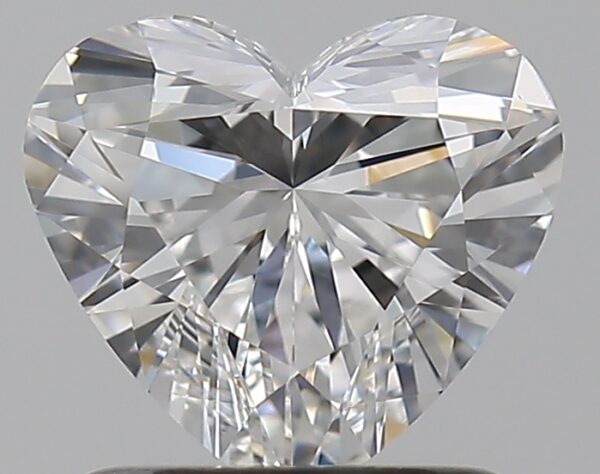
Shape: heart
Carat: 1
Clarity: VVS2
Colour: F
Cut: EX
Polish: EX
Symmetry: VG
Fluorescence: M
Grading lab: GIA
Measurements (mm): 6.28 x 6.97 x 4.02